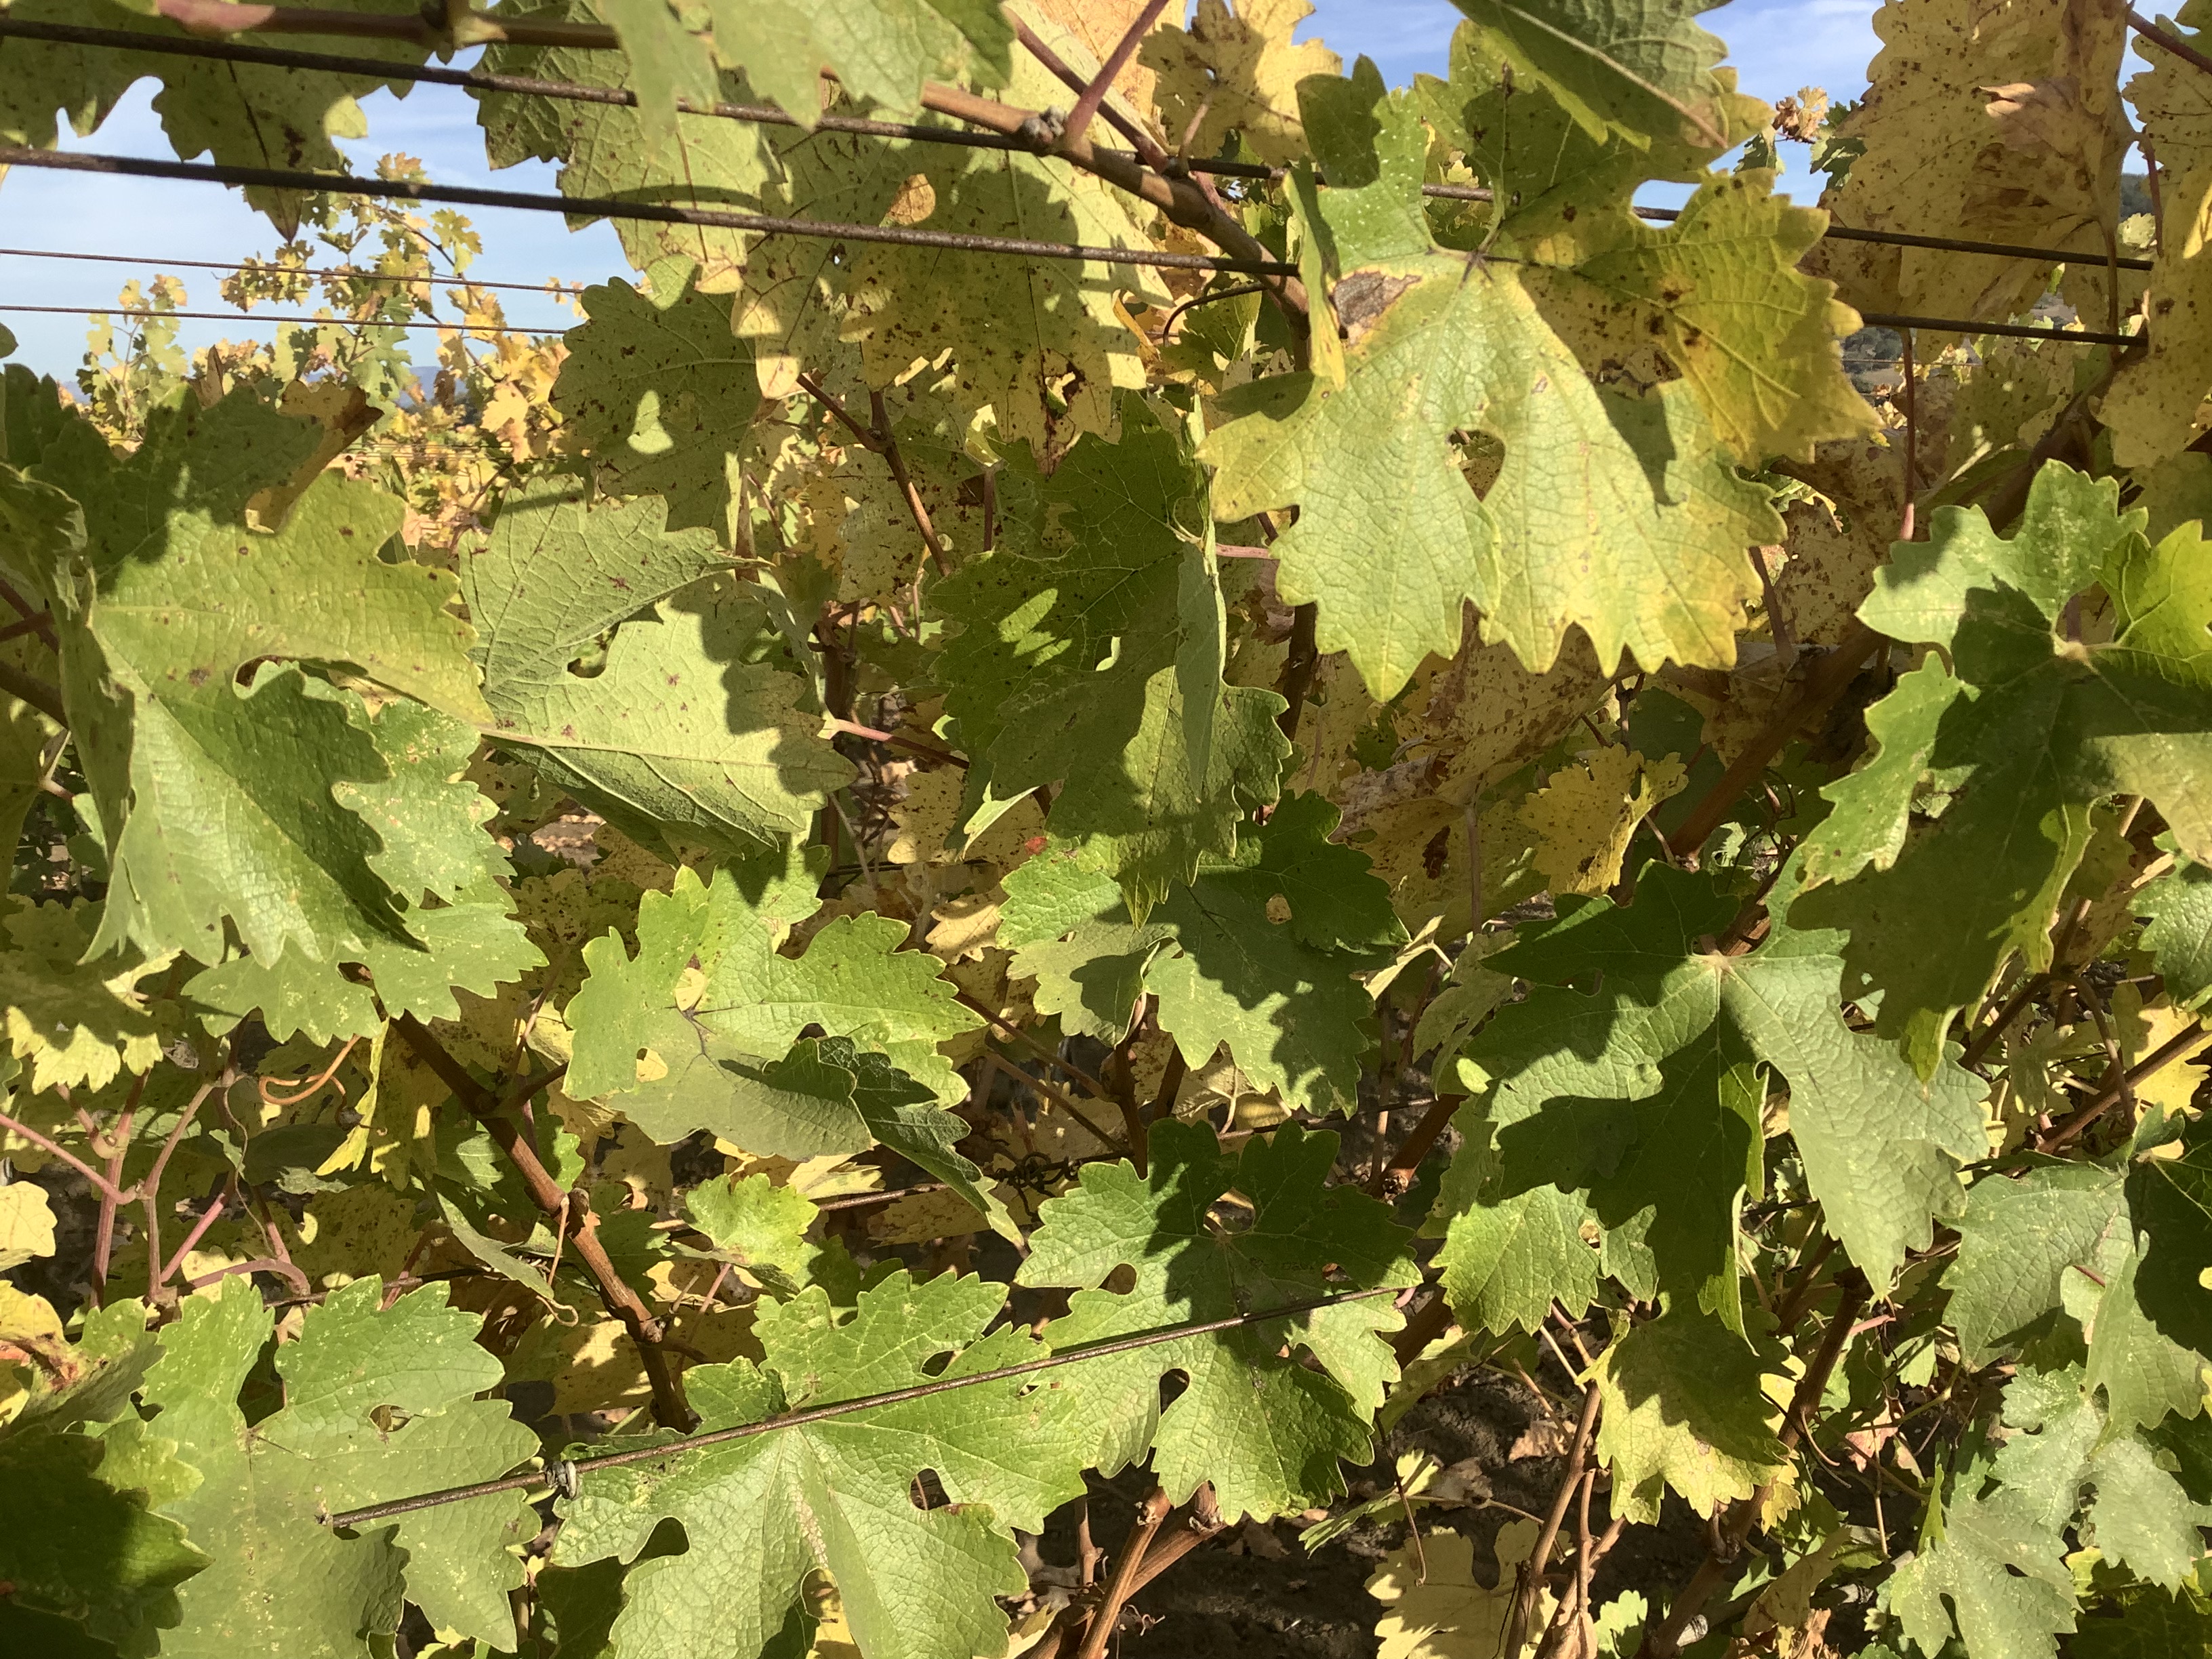
Label: No Virus